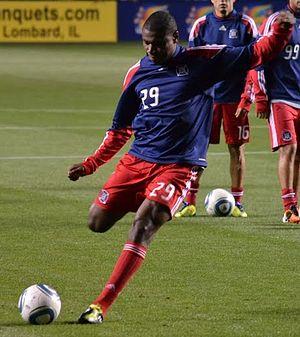
Cristian Nazarit est un footballeur colombien né le 13 août 1990 à Villa Rica. Il évolue au poste d'attaquant.